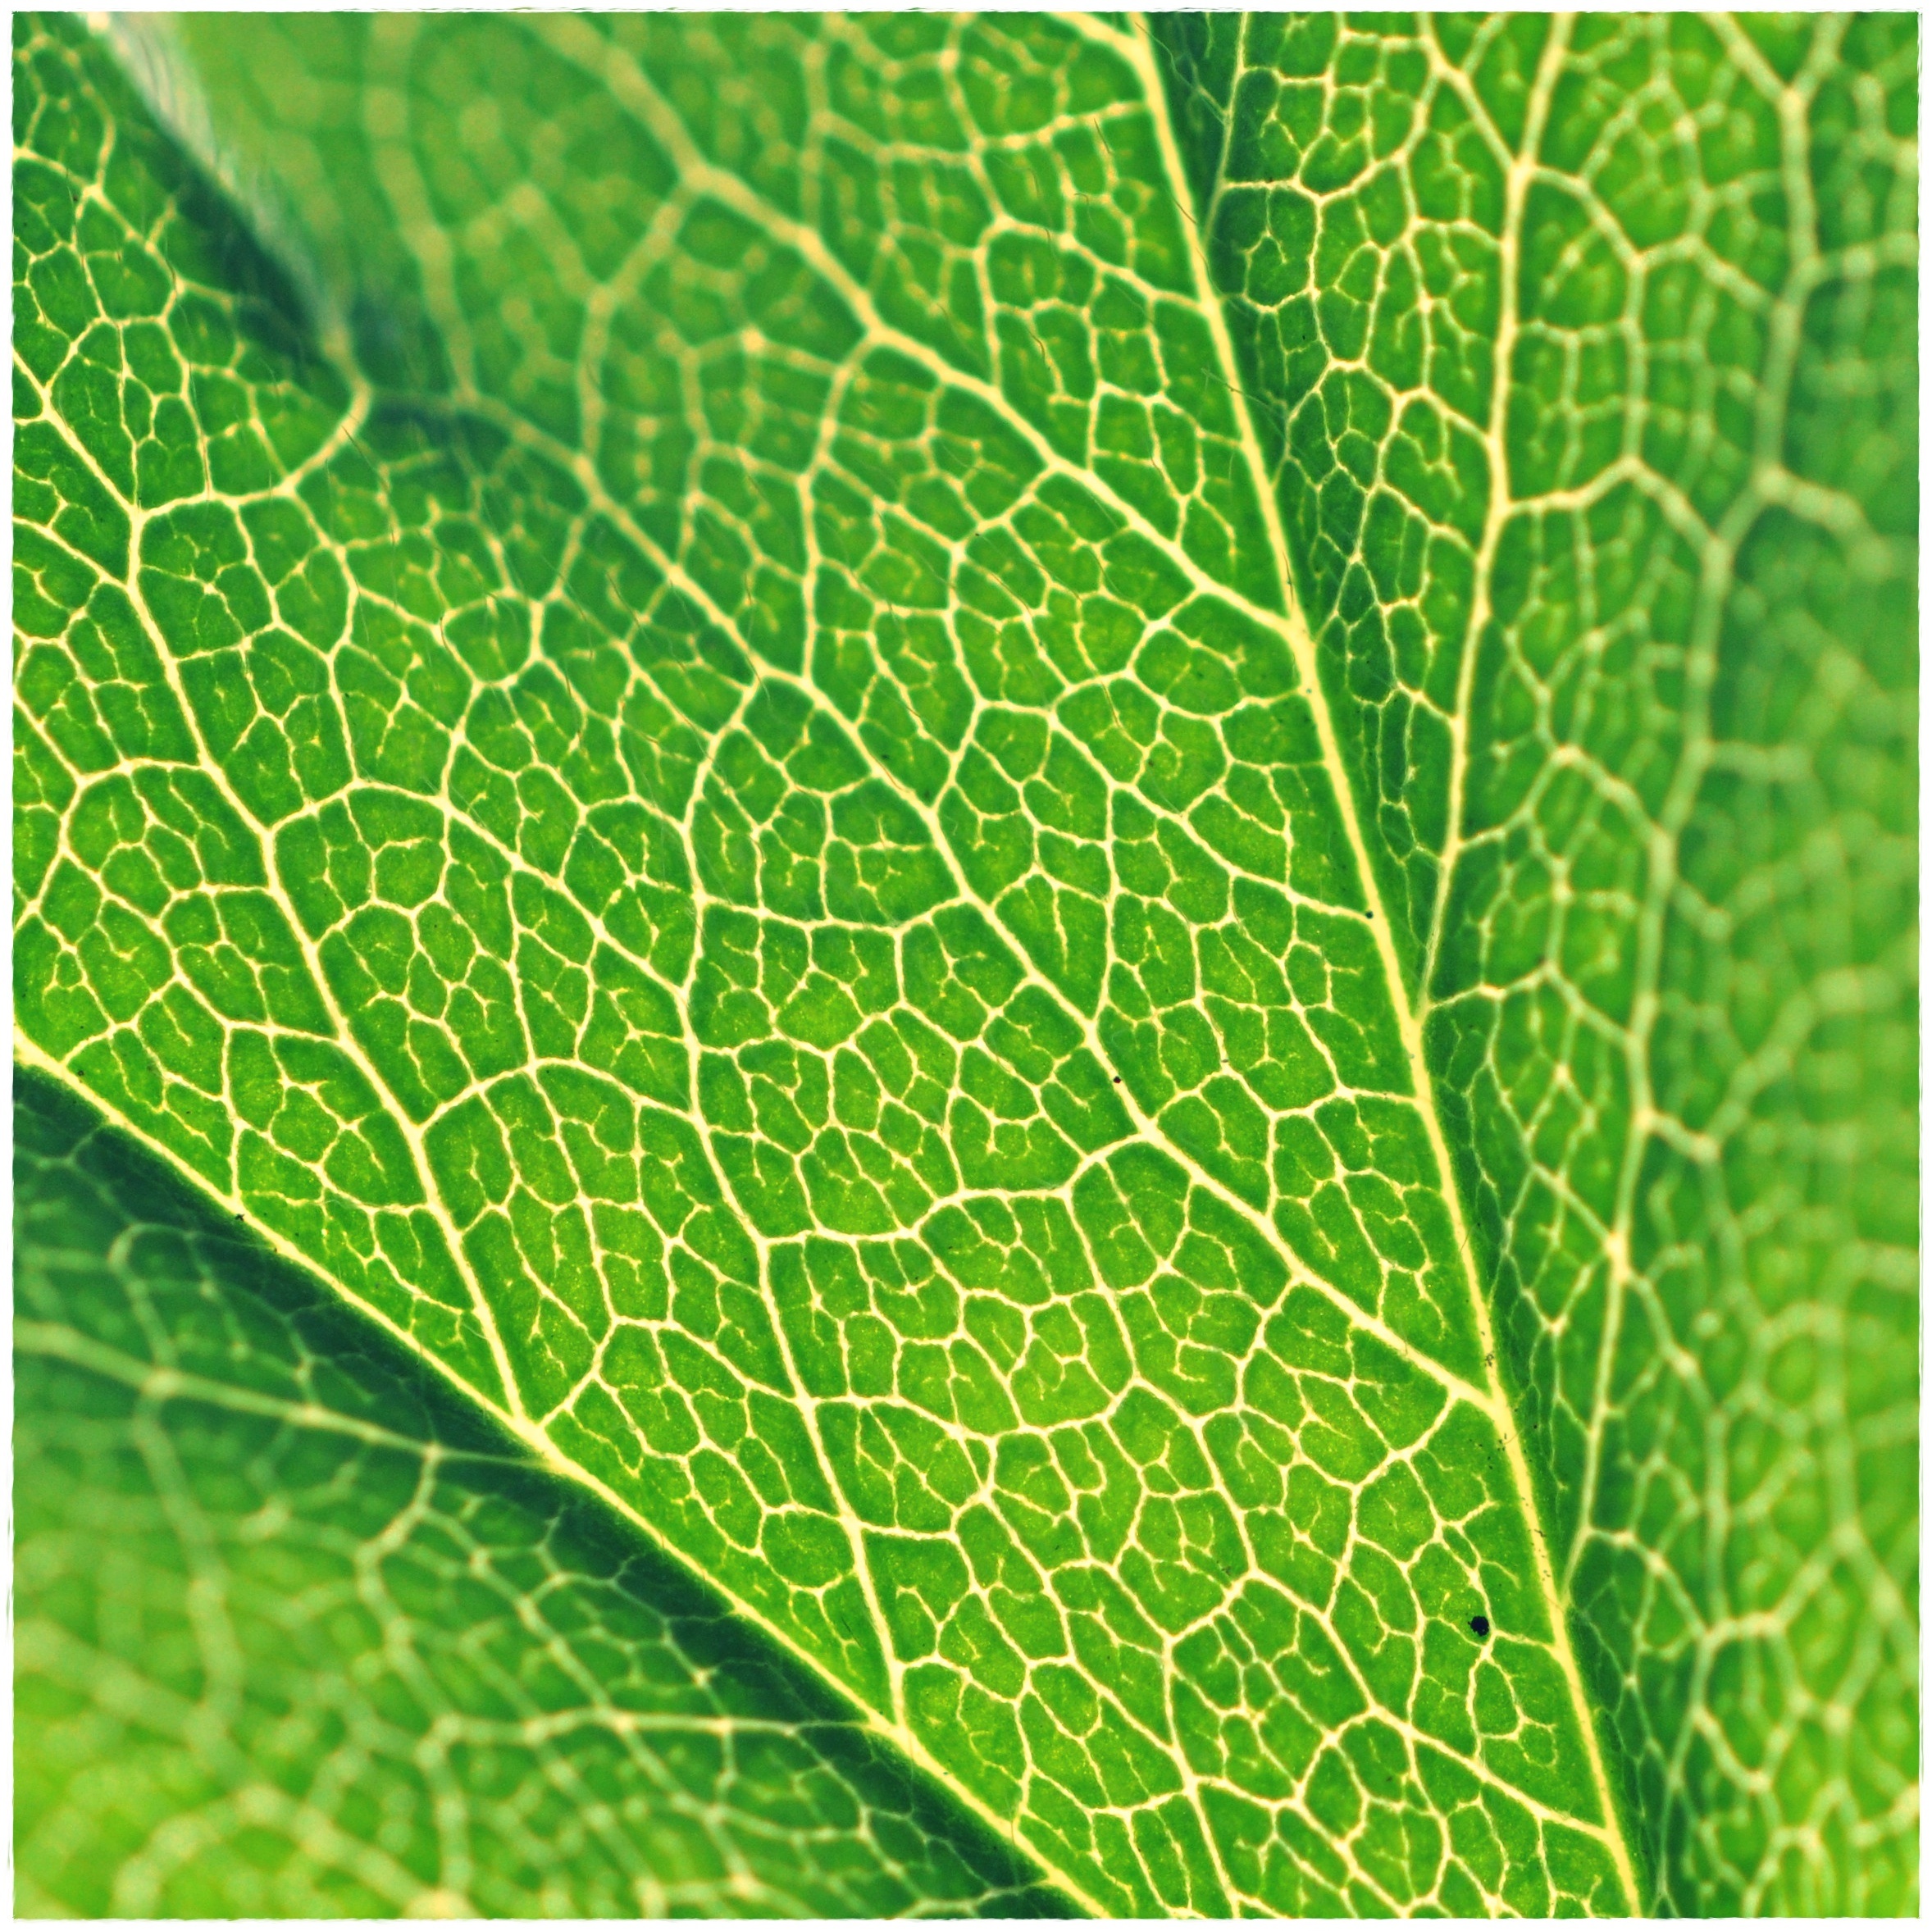
tree, branch, structure, plant, leaf, flower, green, produce, crop, botany, flora, background, shrub, leaf veins, plant stem